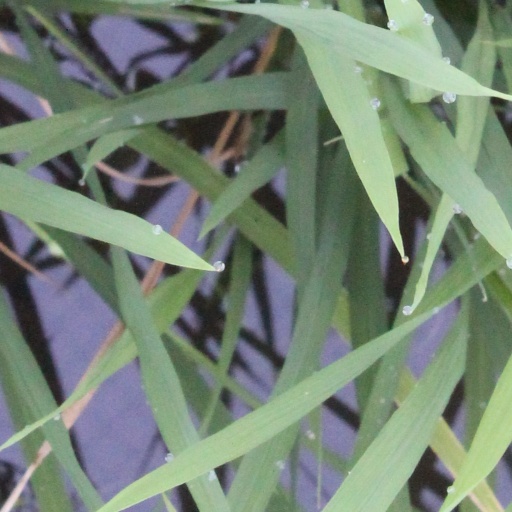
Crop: rice